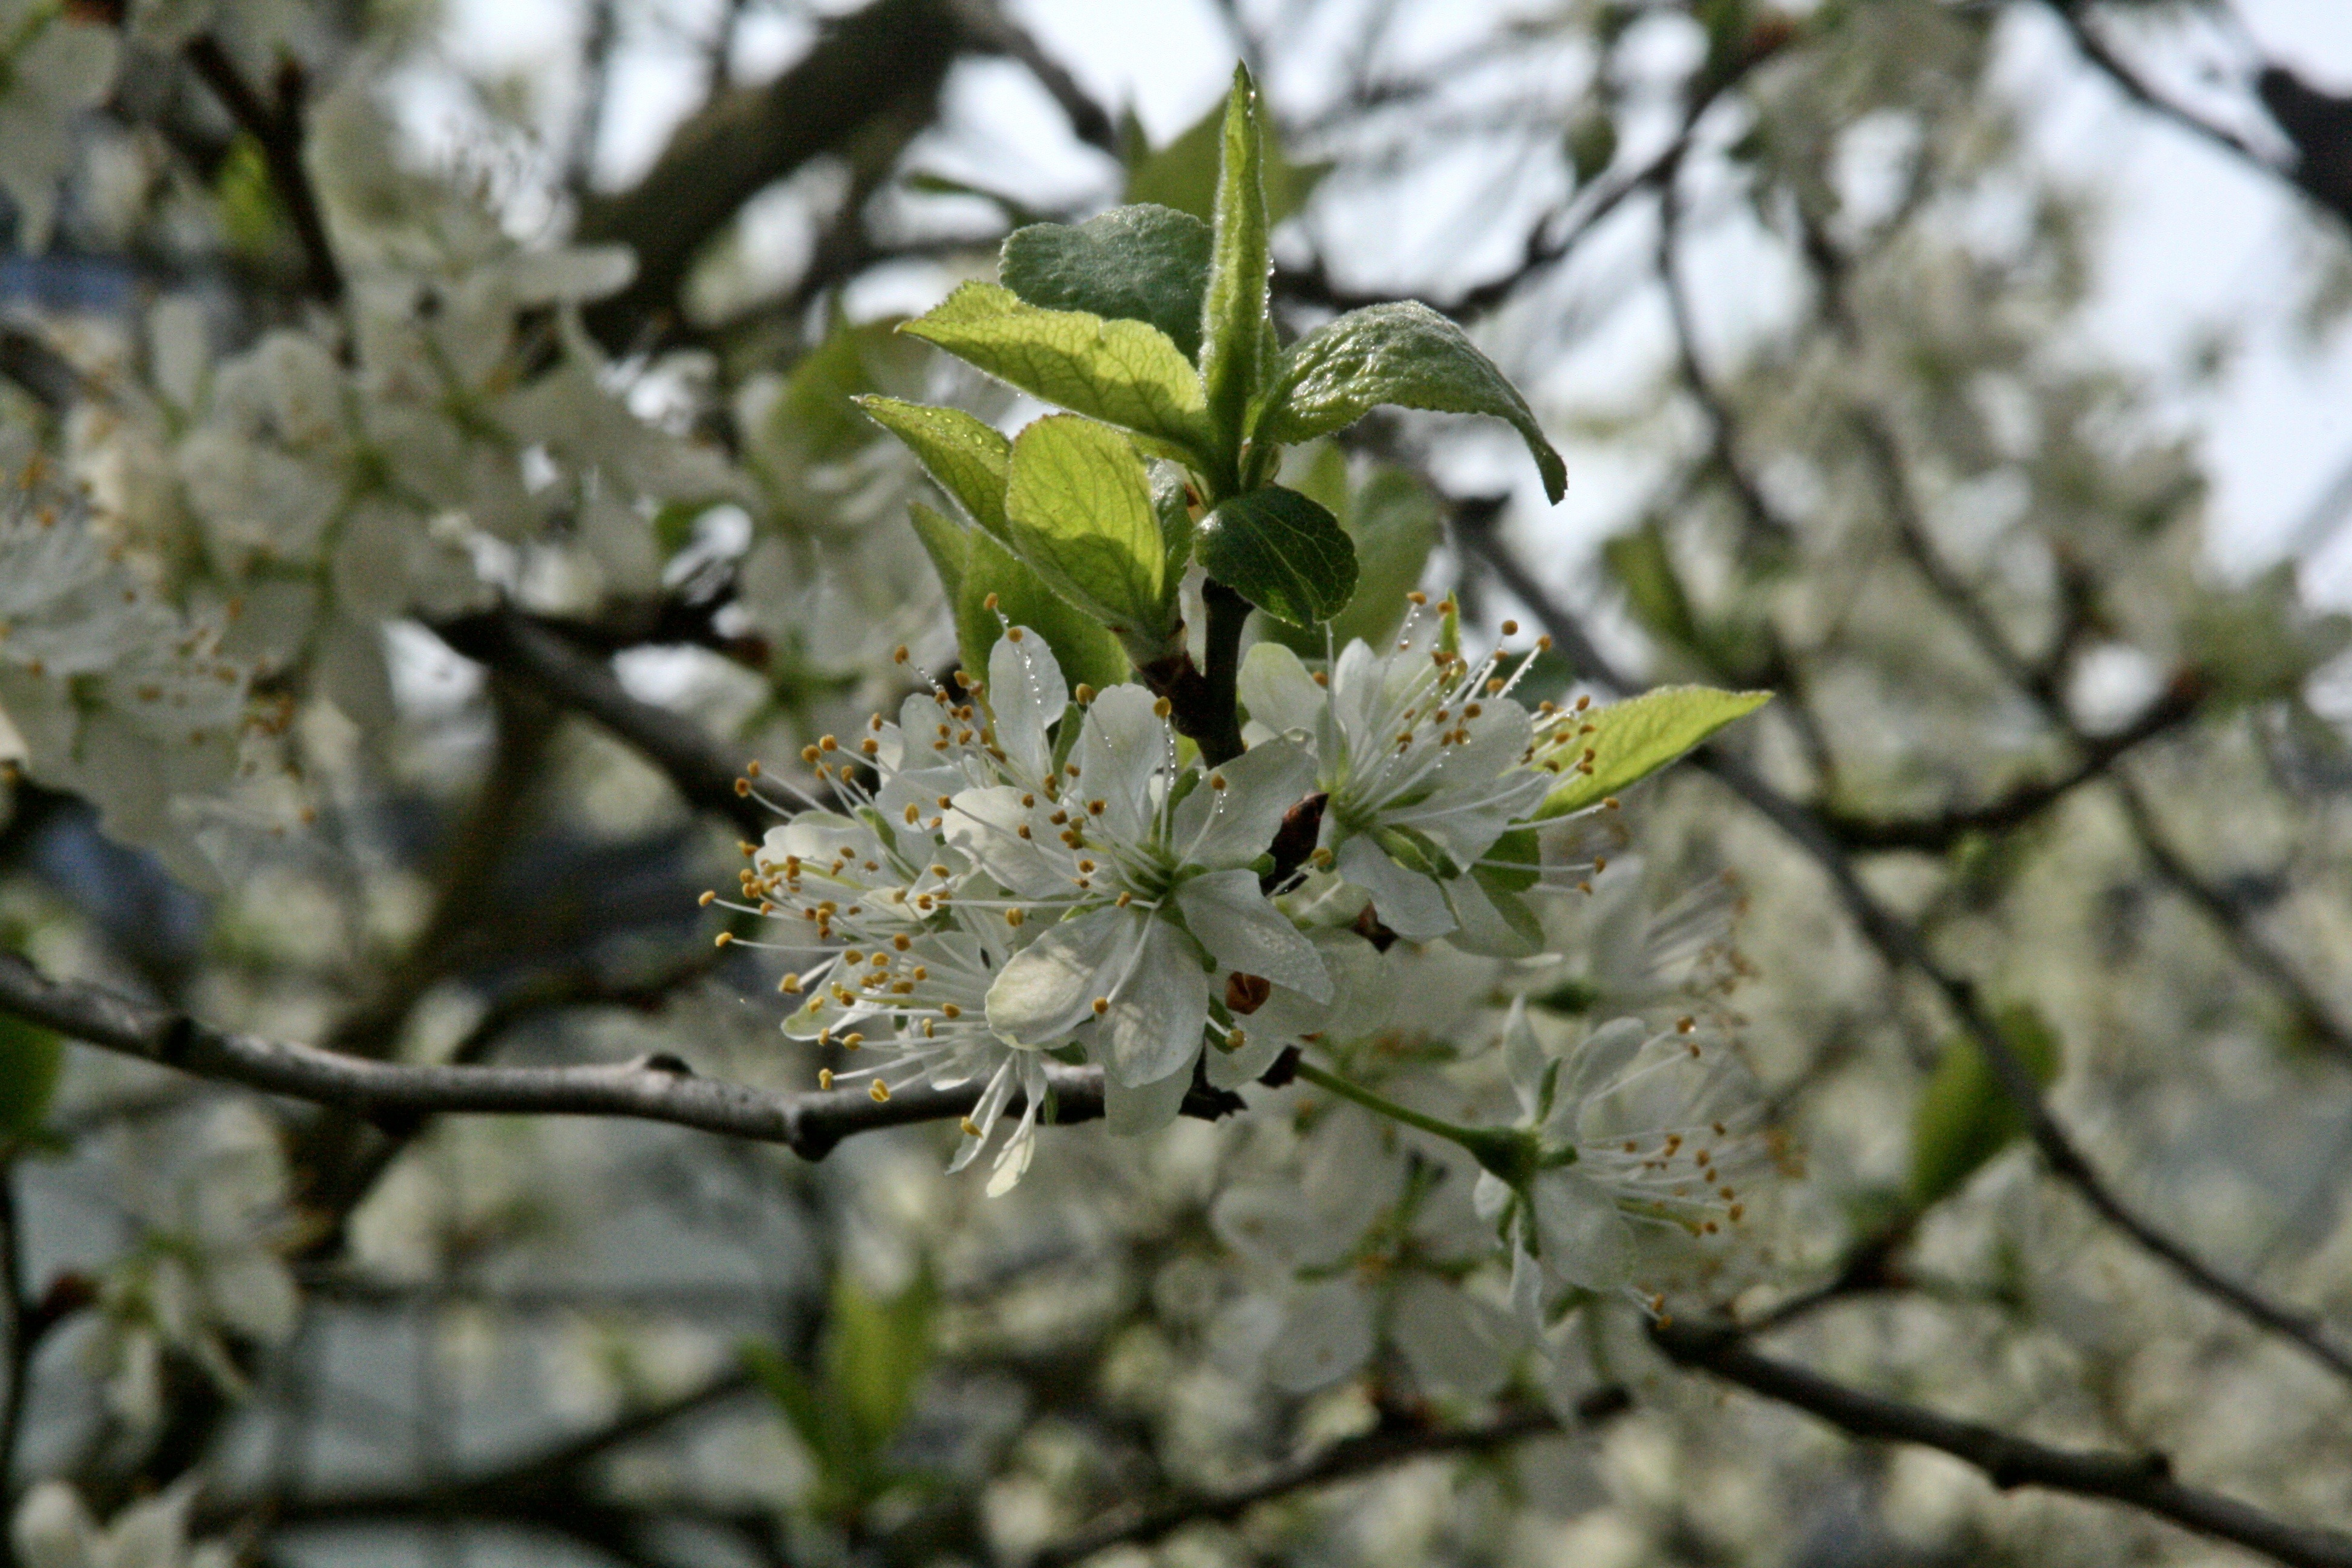
tree, branch, blossom, plant, fruit, leaf, flower, food, spring, produce, botany, flora, flowers, shrub, blossomed, prunus spinosa, flowering plant, flowering twig, plum tree, blossom branches, plum tree flowers, woody plant, land plant